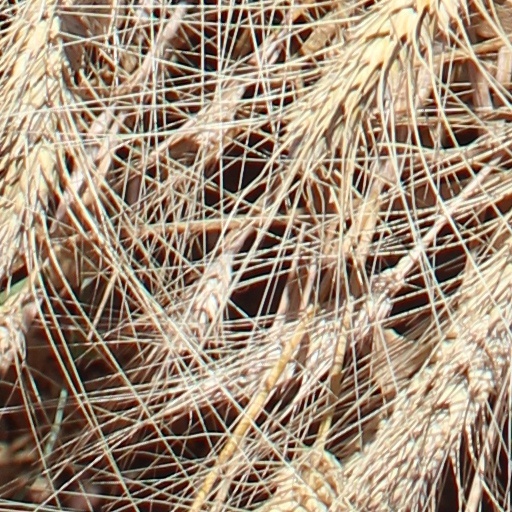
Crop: wheat